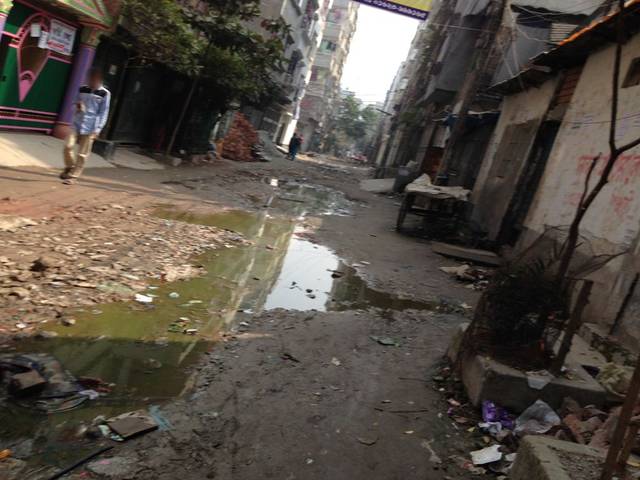
Region: Bangladesh
Coordinates: 23.807, 90.378